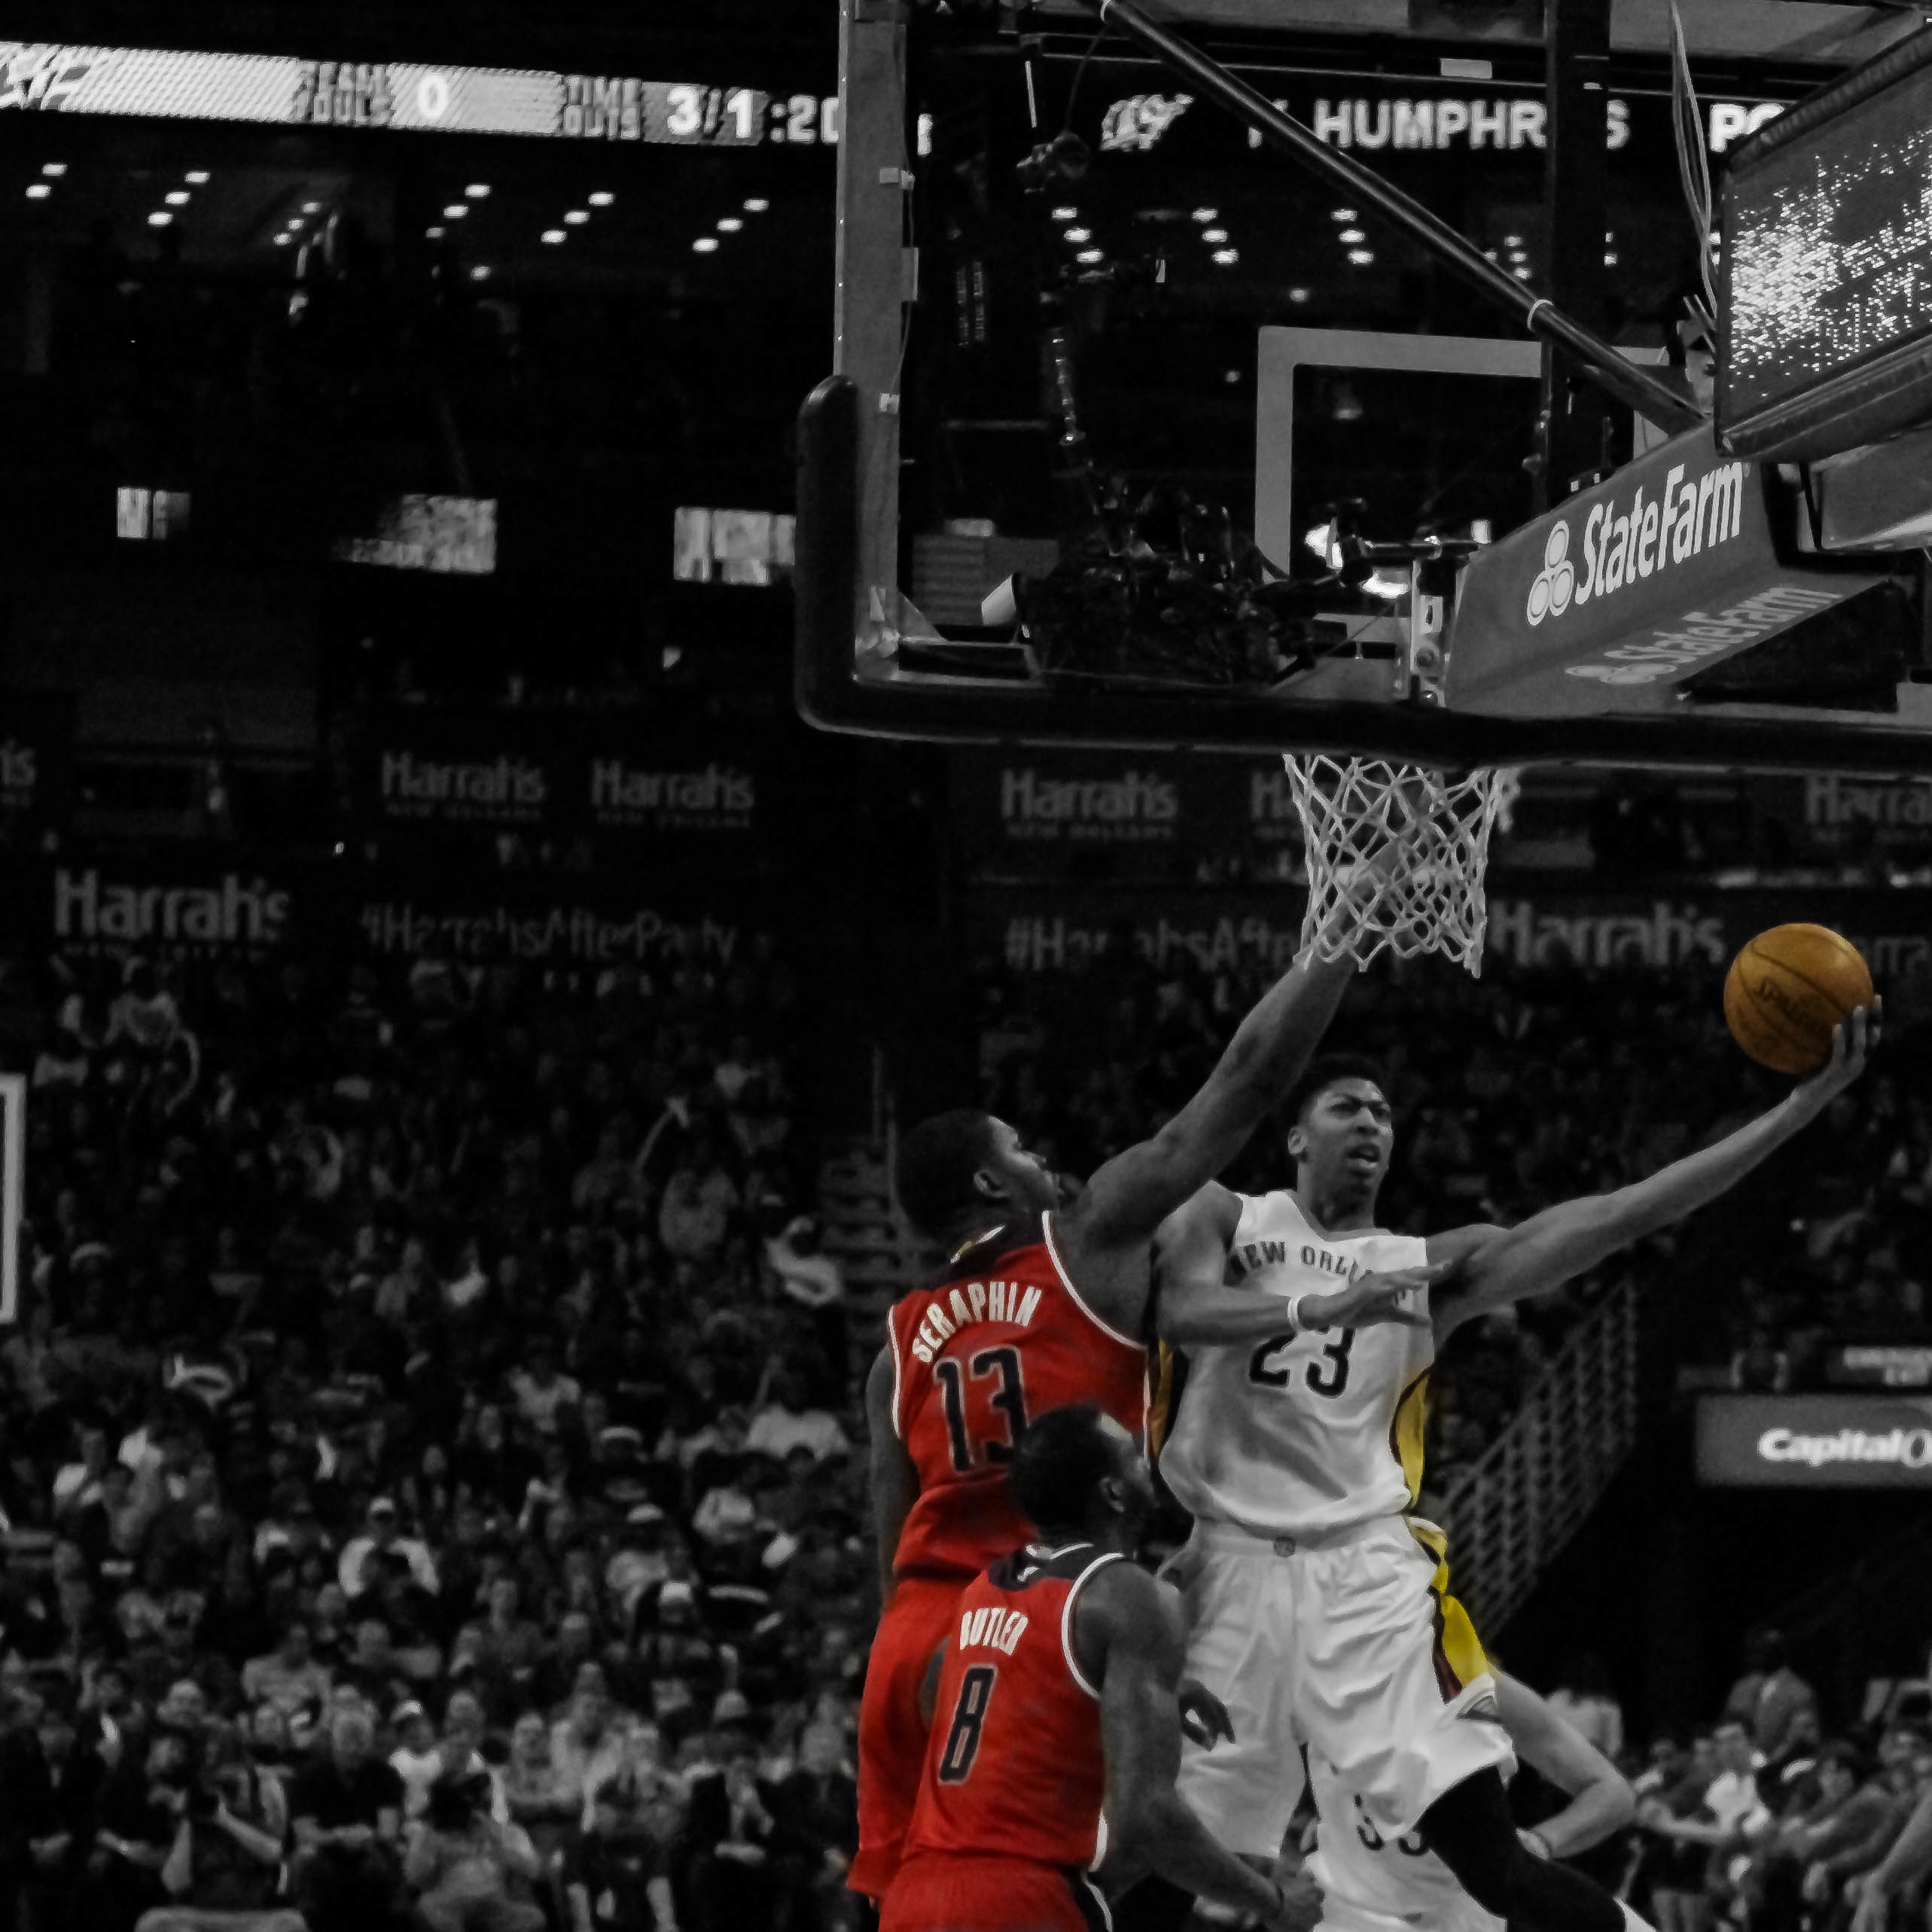
black and white, structure, basketball, monochrome, stadium, player, sports, football player, basketball player, sport venue, basketball moves, slam dunk